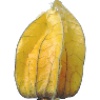
Label: physalis_with_husk